Serous tumour

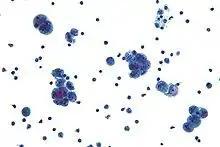
Micrograph of serous carcinoma, a type of serous tumour.

A serous tumour is a neoplasm that typically has papillary to solid formations of tumor cells with crowded nuclei, and which typically arises on the modified Müllerian-derived serous membranes that surround the ovaries in females. Such ovarian tumors are part of the surface epithelial-stromal tumour group of ovarian tumors. They are common neoplasms with a strong tendency to occur bilaterally, and they account for approximately a quarter of all ovarian tumors.